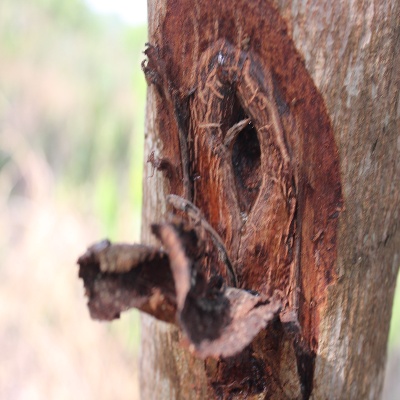
Crop: Cashew
Condition: gumosis